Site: brandenburg
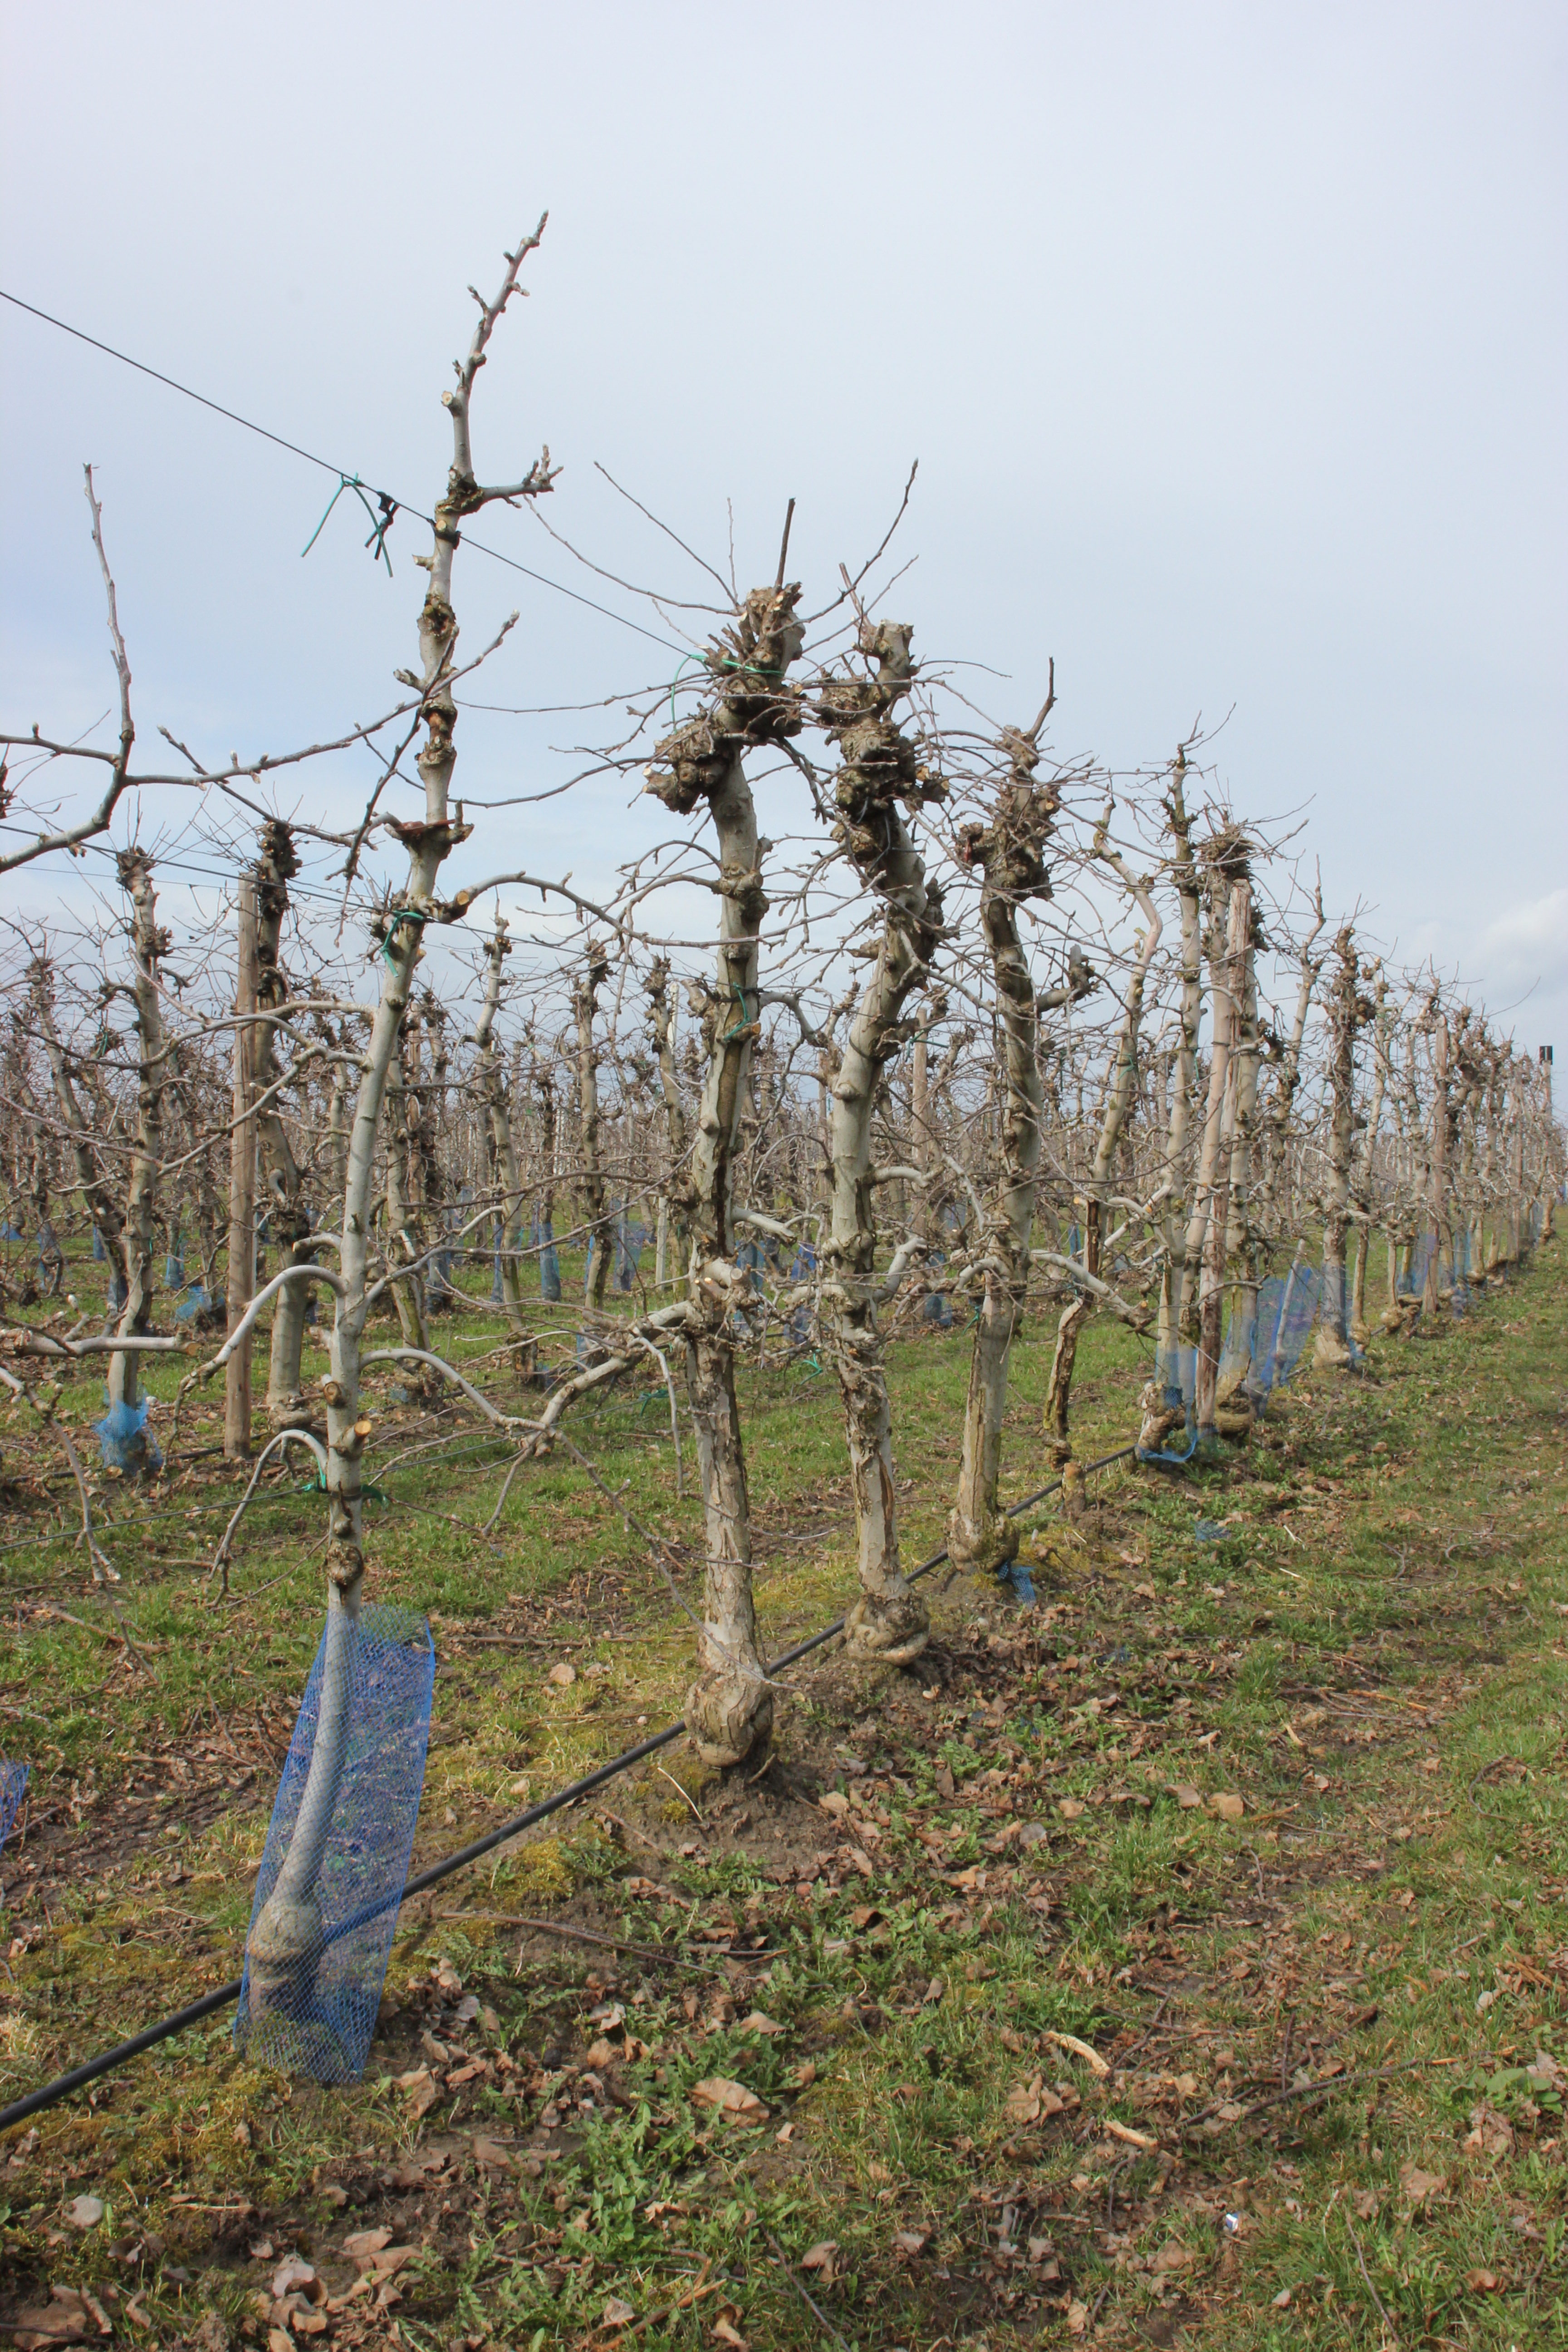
Growth stage (BBCH 01): Bud development